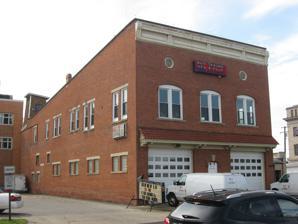
Building: Portsmouth Fire Department No. 1
Country: United States of America
Year built: 1895
United States historic place Portsmouth Fire Department No. 1 U.S. National Register of Historic Places Location 642 Seventh St., Portsmouth, Ohio Coordinates 38°44′08″N 82°59′56″W / 38.73556°N 82.99889°W / 38.73556; -82.99889 ( Portsmouth Fire Department No. 1 ) Area less than one acre Built 1895 Architectural style Italianate MPS Boneyfiddle MRA NRHP reference No. 87002091 Added to NRHP December 8, 1987 Portsmouth Fire Department No. 1 , at 642 Seventh St. in Portsmouth, Ohio , was built in 1895.  It was listed on the National Register of Historic Places in 1987. It is a two-and-a-half-story brick building, built on the site of Portsmouth's first fire station.  It operated as a fire station until 1977. References